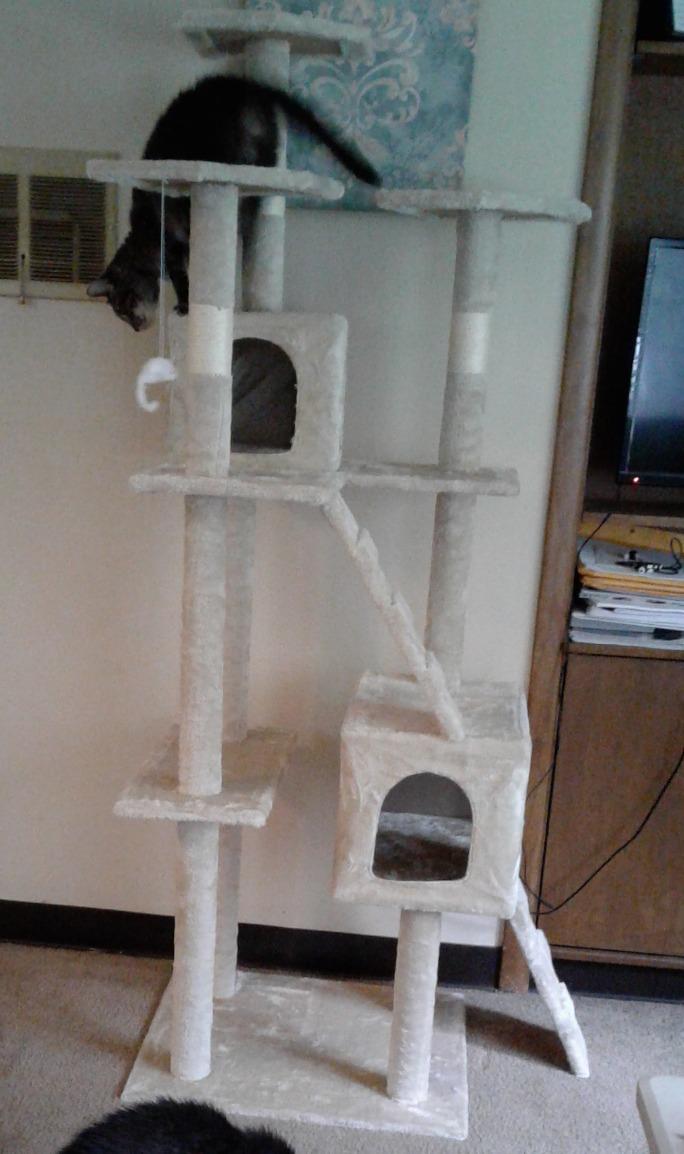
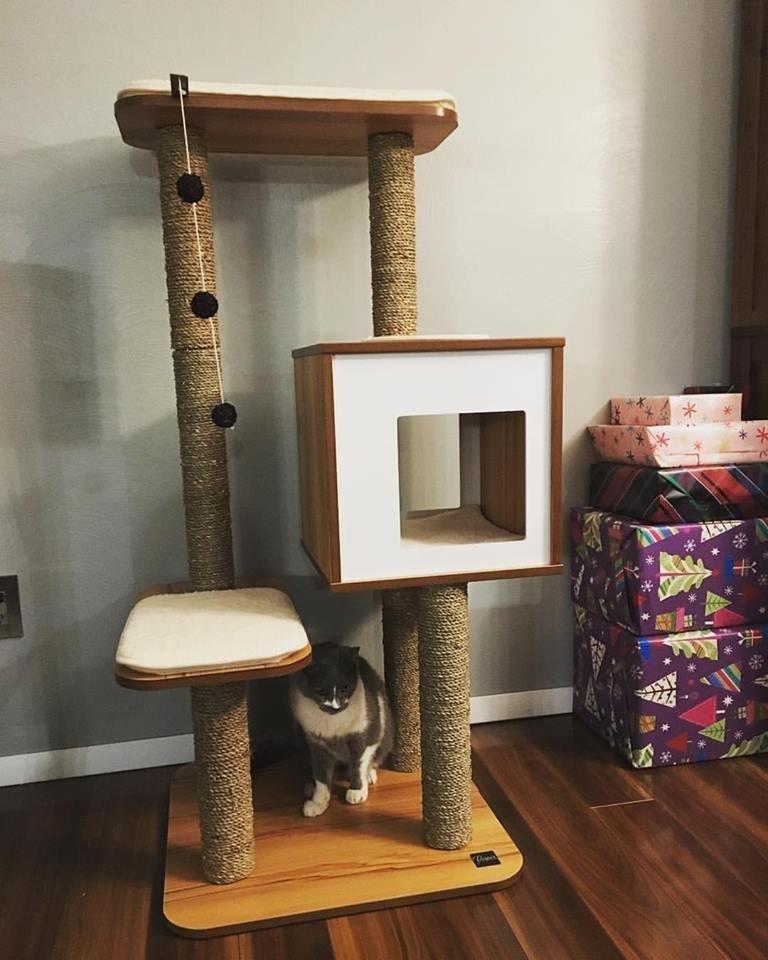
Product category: items_cat tree
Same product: no